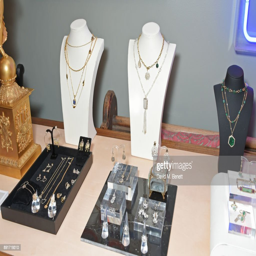
a general view of the collection at the showcase .